Rambler Marlin

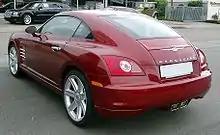
Some saw a resemblance in the Crossfire's roof, rear fenders, and rear end design to the Marlin's

Some of the main design components of the Marlin's design returned in 2004 with the Chrysler Crossfire fastback coupé. The rear-wheel drive, two-seat sports car was developed when Chrysler was merged with German automaker Daimler-Benz (forming DaimlerChrysler) and shared most of its components with the Mercedes-Benz SLK320. The original concept car was styled by Eric Stoddard, the car was further refined by Andrew Dyson and built by the German coachbuilder Karmann. Both the Marlin and Crossfire became "known more for their rear view than their front styling."